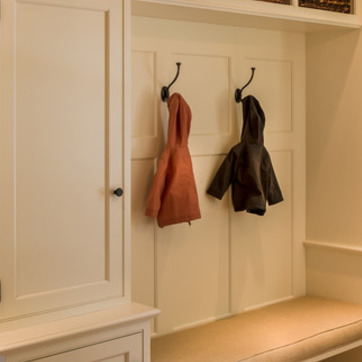
Material: fabric